Xiān

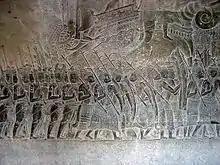

The term "Siam", whose origin remains disputed, first occurs as "syam" in Funan–Chenla inscriptions of the 7th century. It is probably a toponym referring to some location in the lower Chao Phraya Basin. In surviving inscriptions of this period, "syam" occurs four times to designate female slaves ("ku syam", Inscriptions K557 (dated 611 CE), K127 (683 CE), K154 (685 CE), and K904 (713 CE)) and once to identify a landlord-official ("pon syam"), who donates rice fields to a temple (K79 639 CE). In one case "syam" occurs in a list where the preceding entry has the word "vrau" in the same sentence position (K127). The term "vrau" has been considered the name of an ethnolinguistic minority group, possibly ancestors of the modem Bru or Brau people. Therefore, "syam" may have similarly functioned at that time, perhaps as a toponym that could also be used to refer to people of the area.